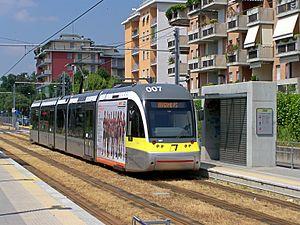
Le tramway Bergame-Albino est une ligne de métro léger qui relie la ville de Bergame à Albino. Totalisant une longueur de 12,5 kilomètres, il a été inauguré en 2009.